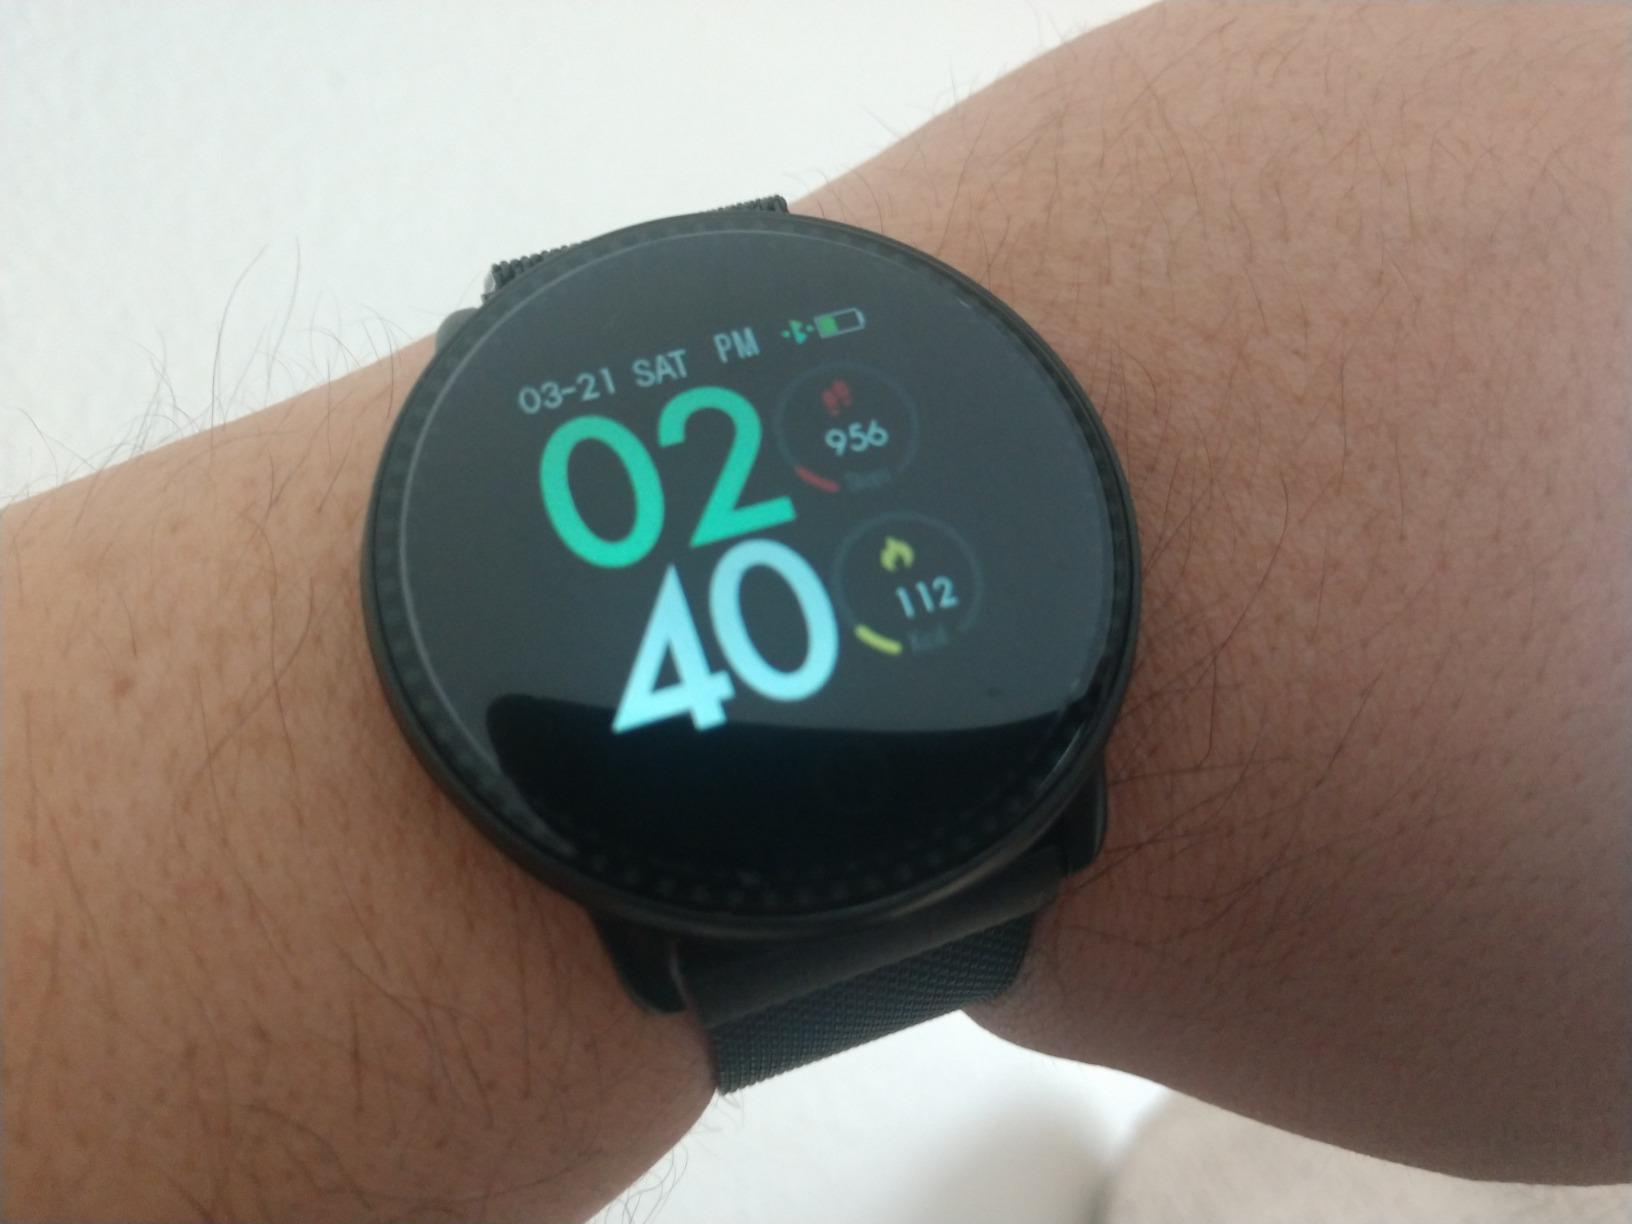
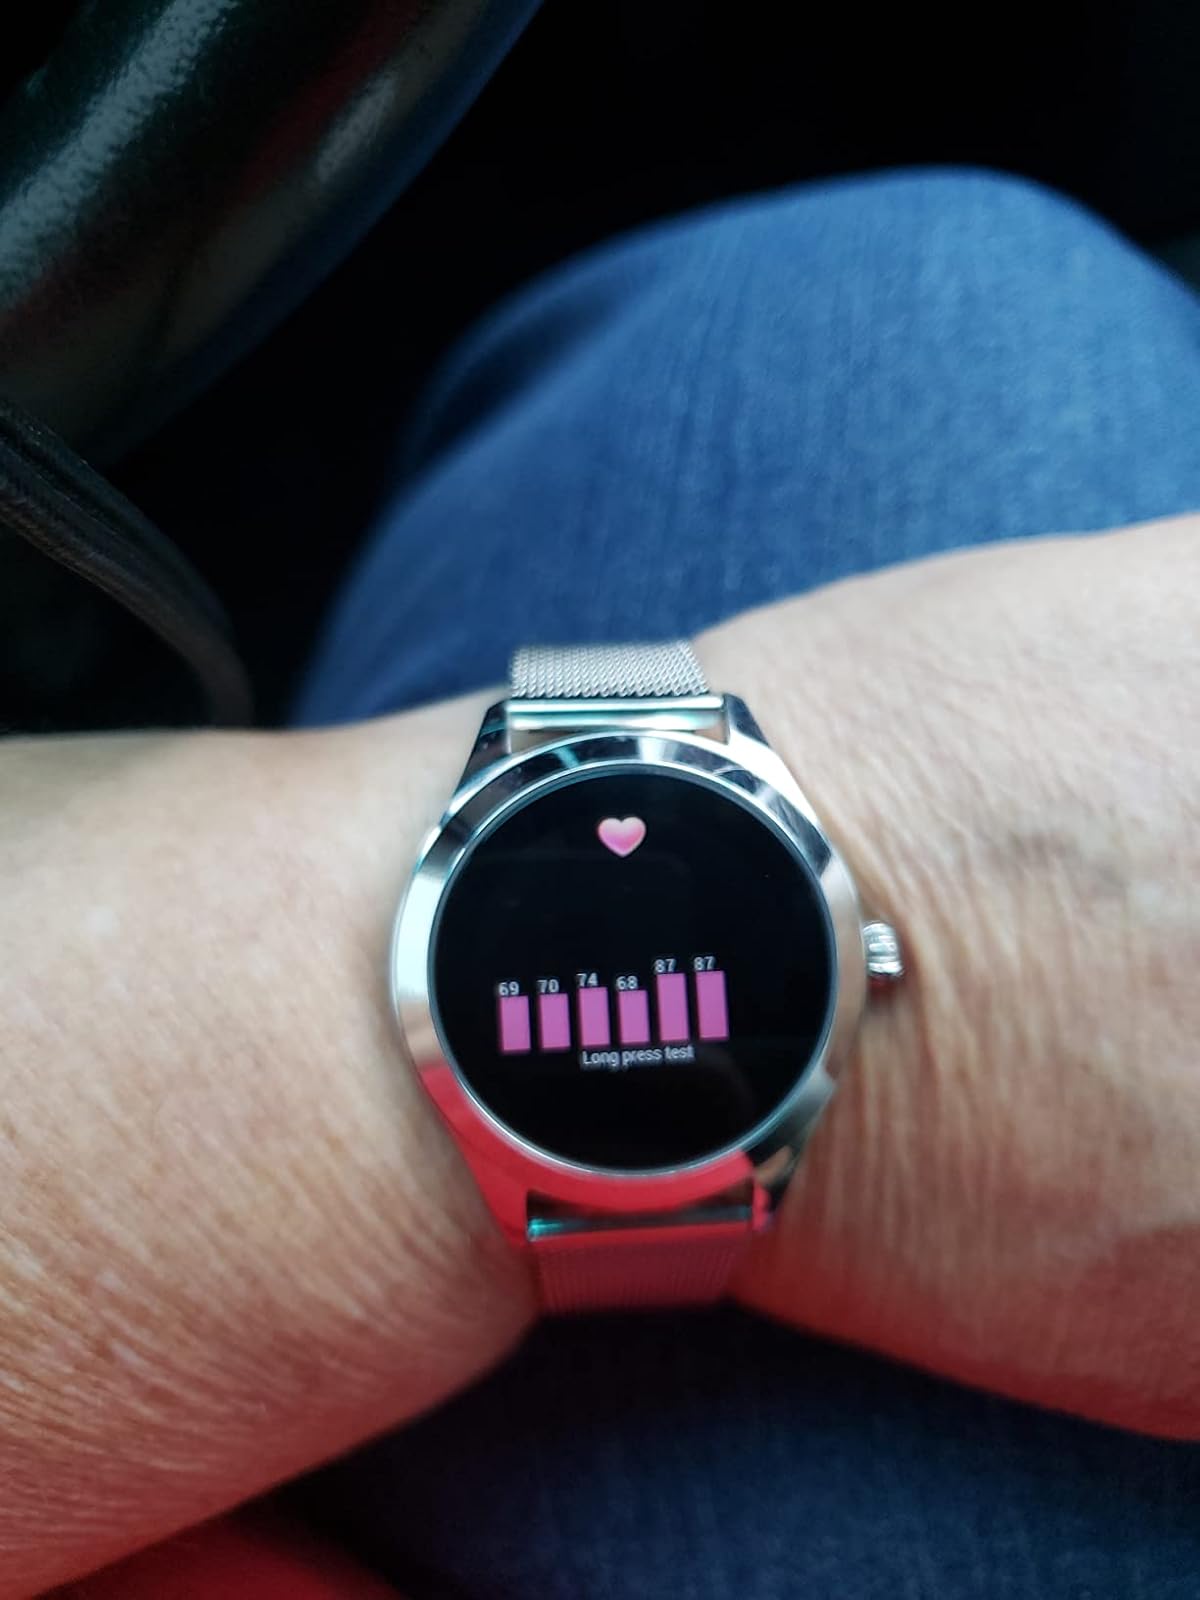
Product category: smartwatch
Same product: no